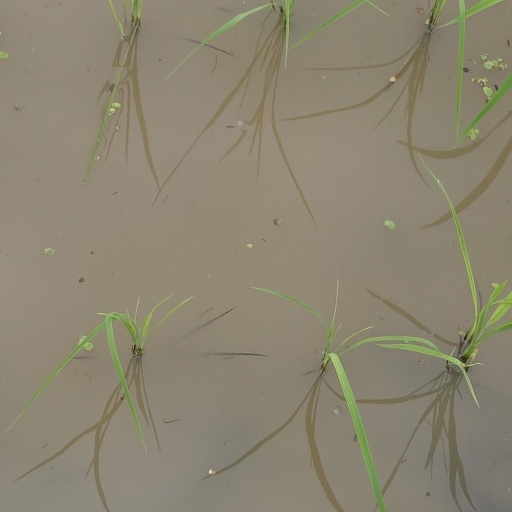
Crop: rice